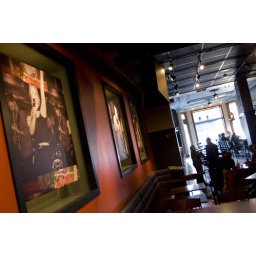
The Silver Dollar Cantina in Dubuque opened as a bar a Tex Mex Restaurant in the older German Bank building downtown.